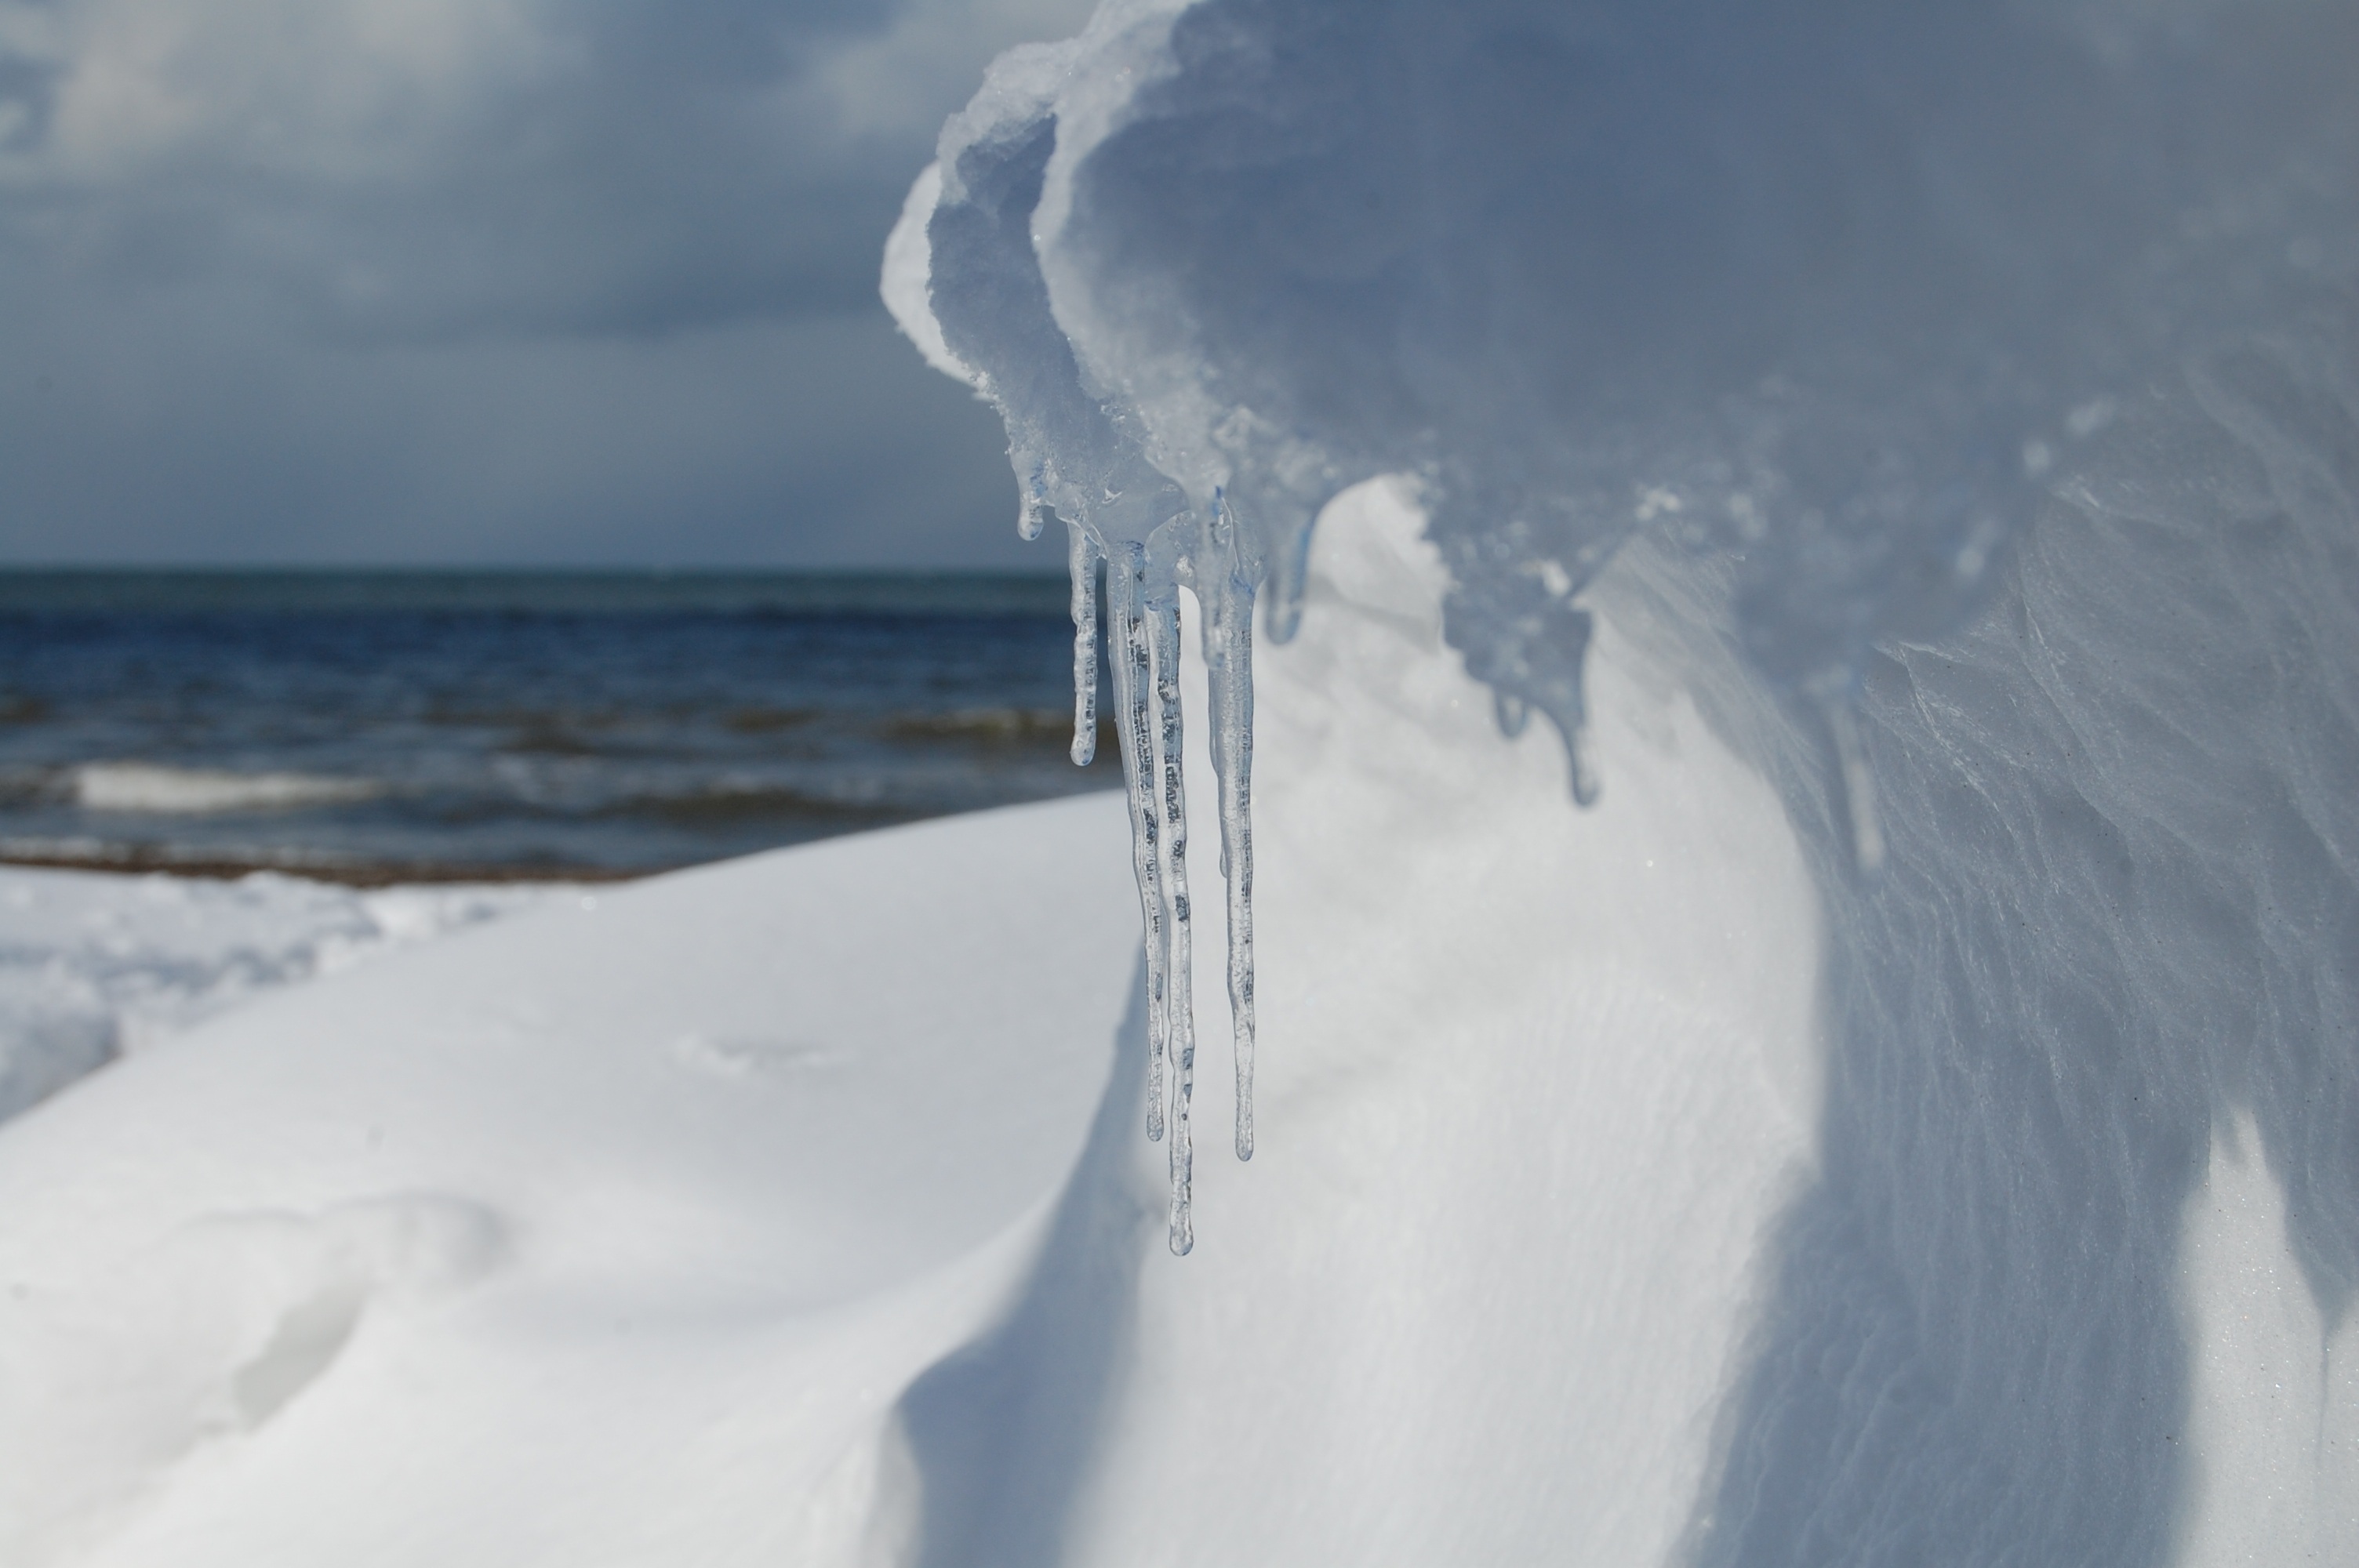
sea, ocean, snow, winter, wave, ice, weather, arctic, season, iceberg, blizzard, icicle, freezing, arctic ocean, atmosphere of earth, geological phenomenon, wind wave, winter storm